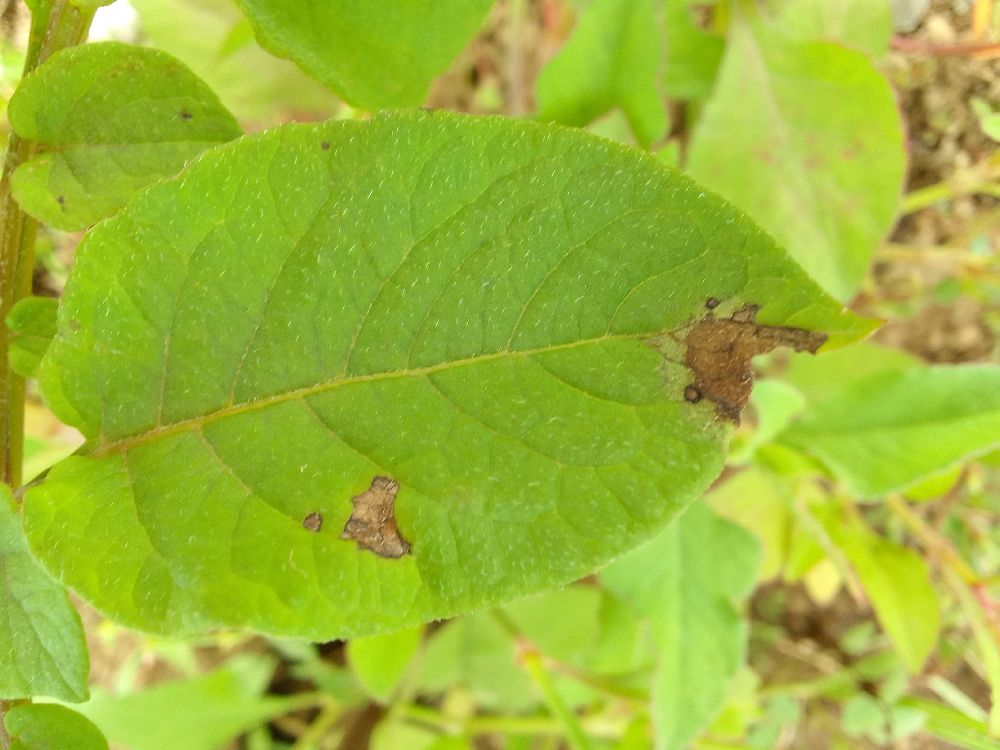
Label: Late blight